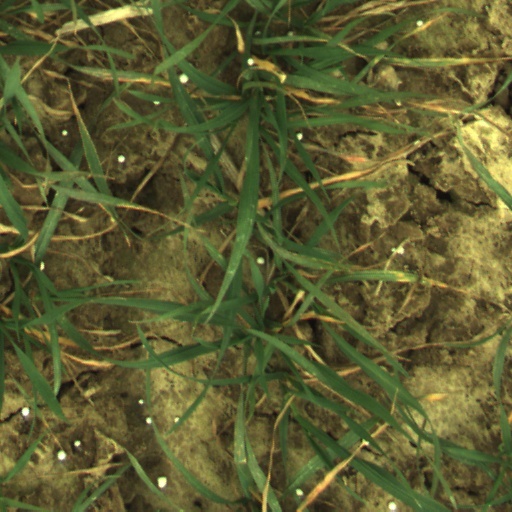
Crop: wheat